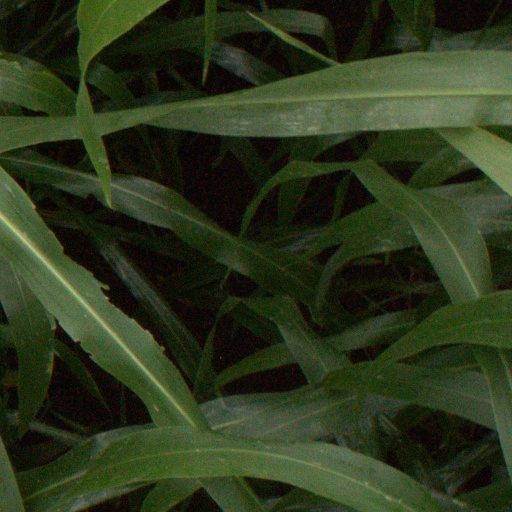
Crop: sorghum